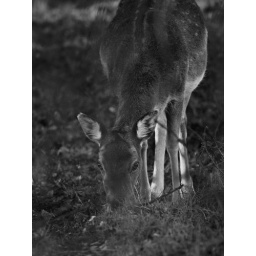
i forgot it was in black n white dam it!!